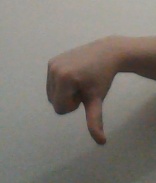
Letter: waw